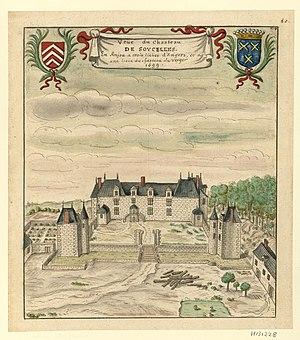
Veüe du chasteau de Soucelles. en Anjou a trois lieües d'Angers, et a une lieüe du chasteau du Verger // 1699
Le château de Soucelles est un château situé à Soucelles, en France.